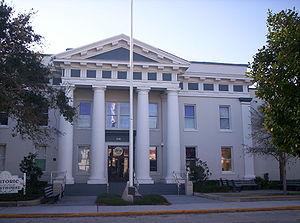
La ville de Titusville est le siège du comté de Brevard, dans l’État de Floride, aux États-Unis. Sa population s’élevait à 43 761 habitants lors du recensement de 2010, estimée à 46 263 habitants en 2017.